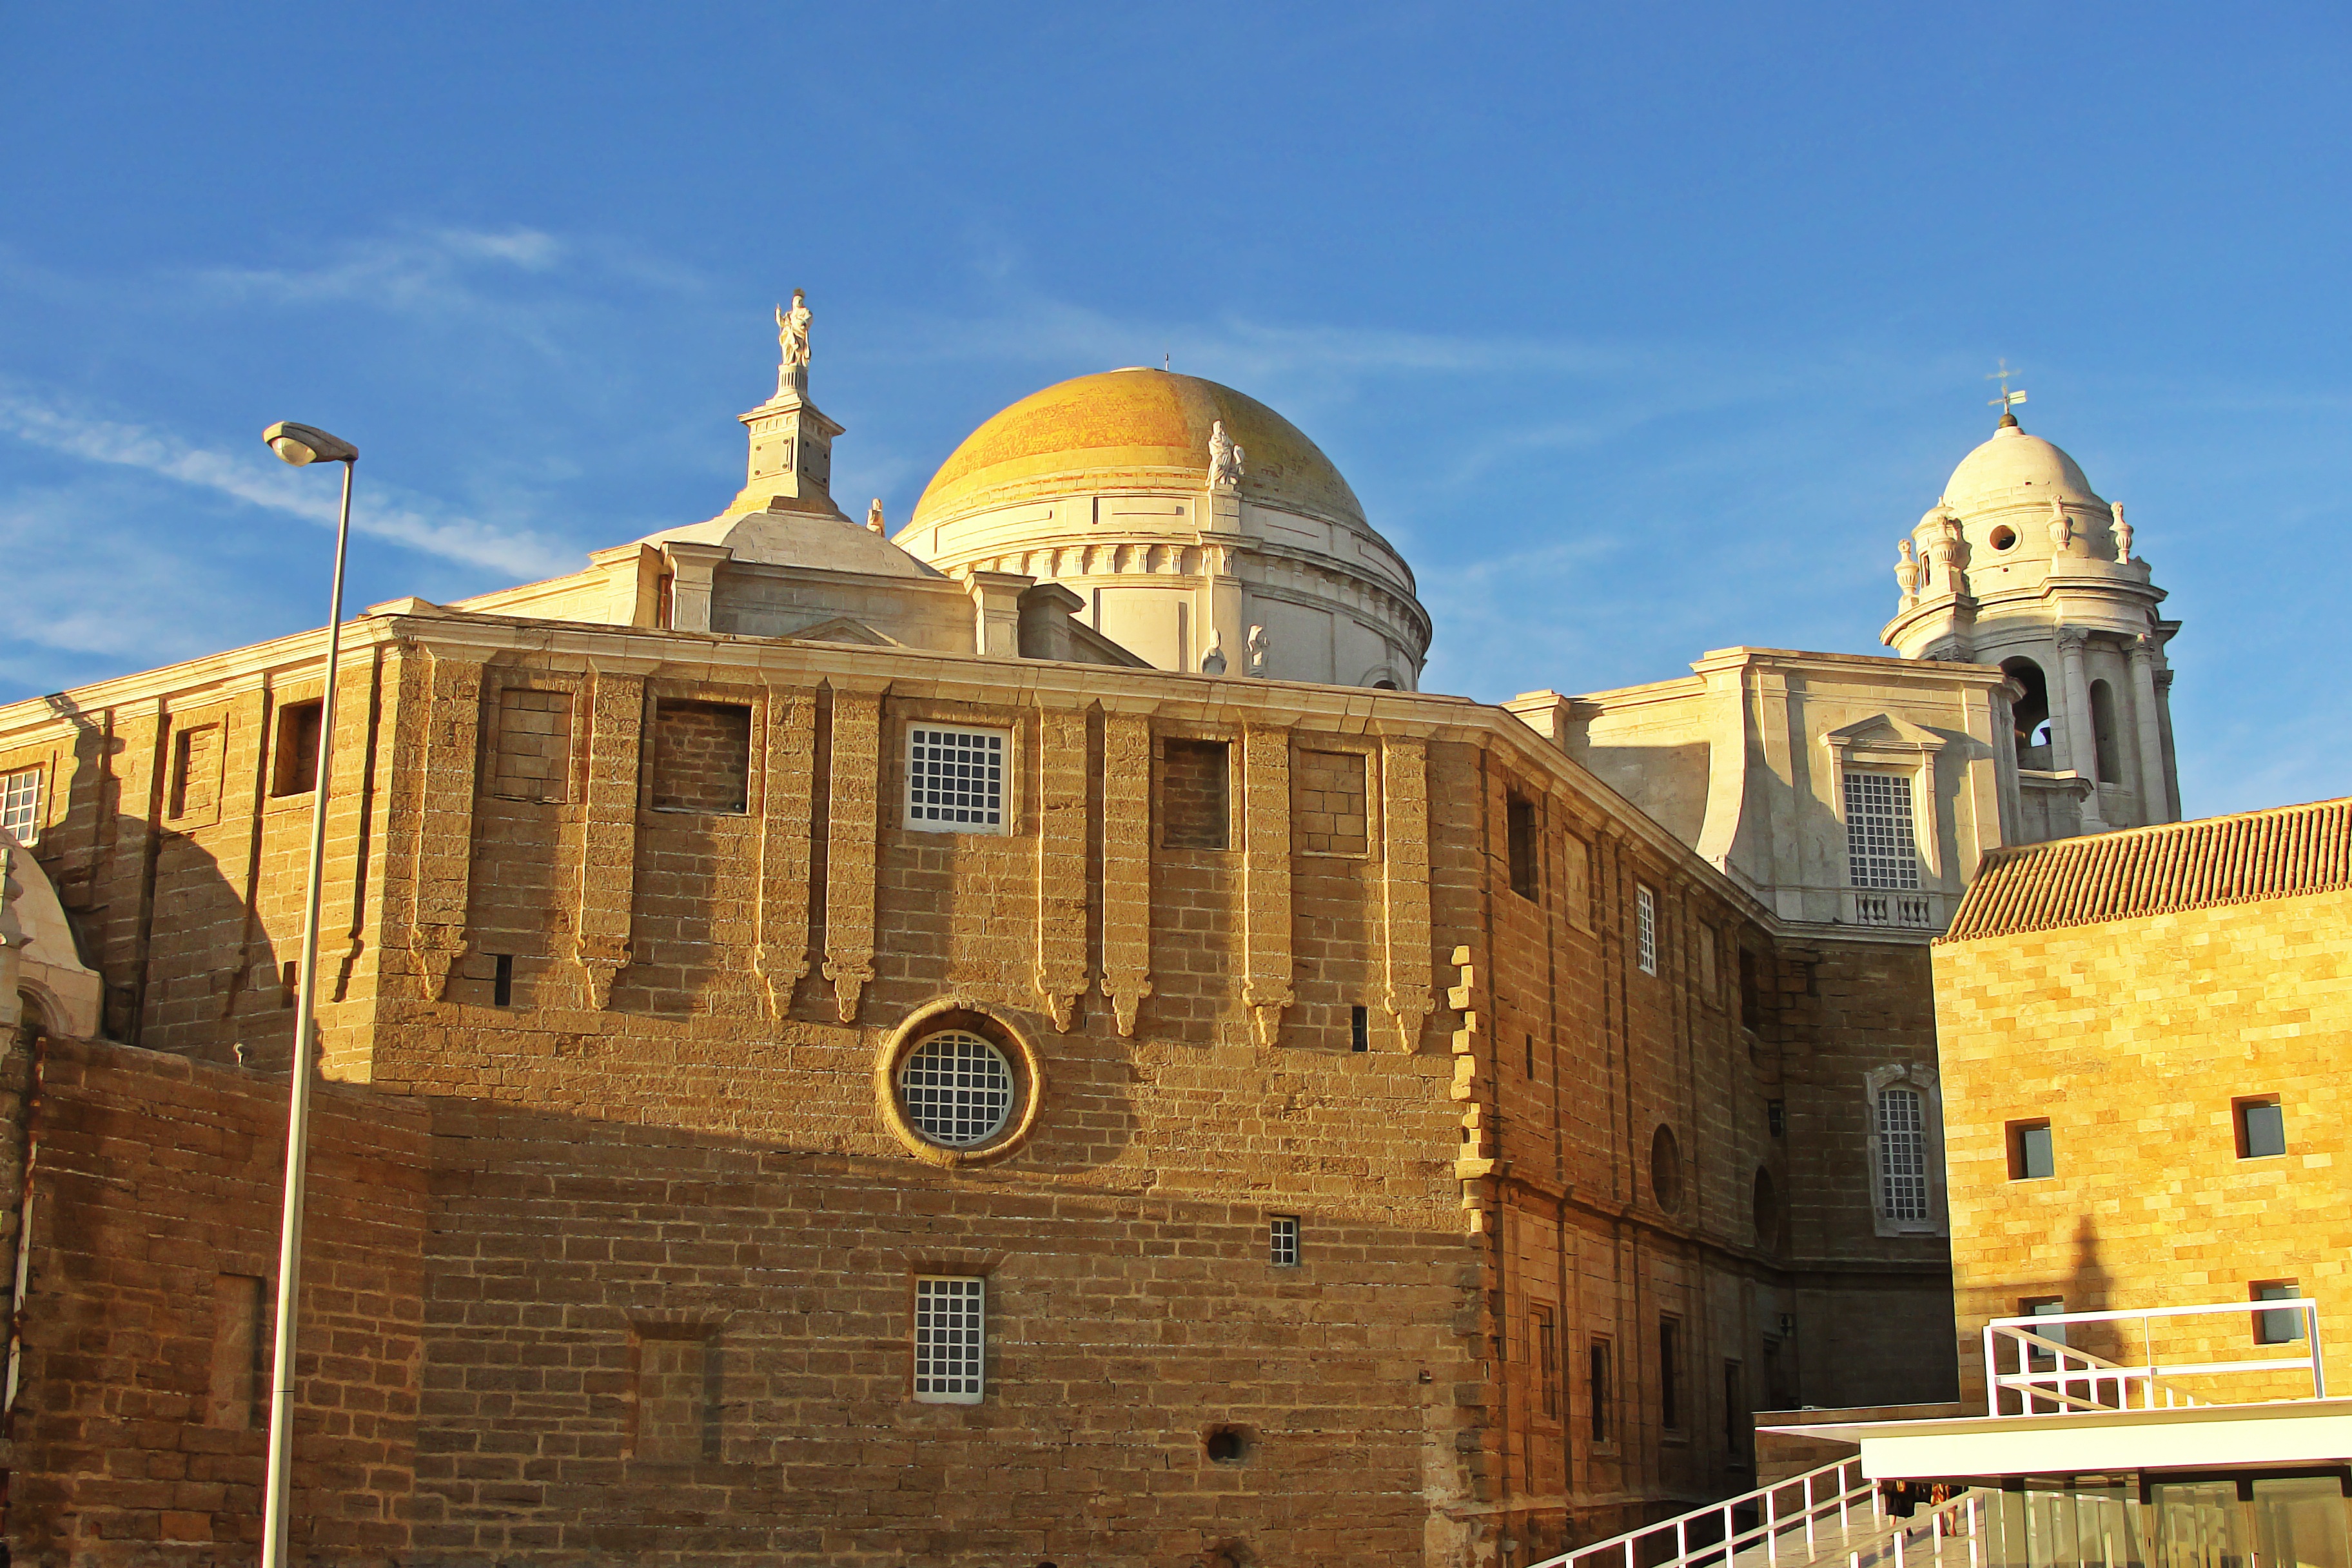
architecture, town, building, palace, stone, monument, landmark, facade, church, cathedral, fortification, place of worship, spain, monastery, cadiz, andalusia, synagogue, basilica, dome, historic buildings, historic site, ancient history, cathedral complexion